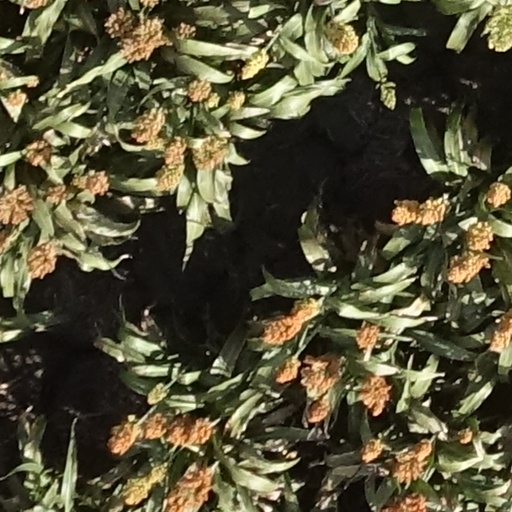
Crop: sorghum